Patrick Byrne Magrane

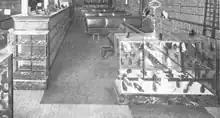
Magrane Houston shoe department, about 1913

The new owners retained the name James A. Houston for the store until 1912, when it was rebranded to Magrane Houston. In 1917, Magrane Houston announced it would continue paying the salaries of employees who enlisted in the armed forces. Magrane Houston closed in 1920.